Party Girl (1930 film)

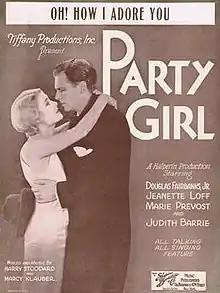
Cover of sheet music for "Oh! How I Adore You" from "Party Girl"

Party Girl is a 1930 American pre-Code crime film directed by Victor Halperin and starring Douglas Fairbanks Jr., Jeanette Loff, and Marie Prevost. It is also known by the alternative title of Dangerous Business, the title of the novel on which it is based. It follows a New York businessman who inadvertently becomes involved in the criminal activities of a covert escort agency.